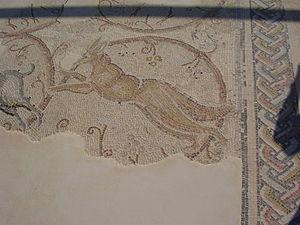
La synagogue de Gaza est un édifice de culte juif antique tardif situé dans le centre de la ville antique de Gaza, aujourd'hui le quartier de Rimal. Il a été totalement détruit dès l'Antiquité et il n'en subsiste plus que la première assise et des pavements de mosaïque. Son plan est néanmoins connu : il s'agissait d'un édifice basilical à cinq nefs, orienté vers l'est et mesurant environ 26 × 30 m. L'accès se faisait par trois portes sur le côté ouest. La nef centrale était terminée à son extrémité orientale par une abside semi-circulaire saillante. Les nefs étaient séparées par des colonnades sur toute la longueur de l'édifice. Elles étaient de largeur légèrement différente, si bien que la nef centrale est un peu décalée vers le sud.
La situation géographique de Gaza, entre Égypte et Asie, en fait dans l'Antiquité un pôle stratégique majeur et un carrefour économique. De fait, la ville fut à maintes reprises convoitée et assiégée.